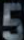
Number: 5